The Last Enemy (autobiography)

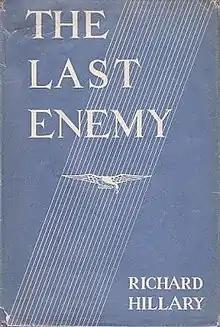
First edition

The Last Enemy (first published in America as Falling Through Space), is a war memoir written by the Second World War Anglo-Australian fighter pilot Richard Hillary detailing his experiences during the Battle of Britain in 1940.